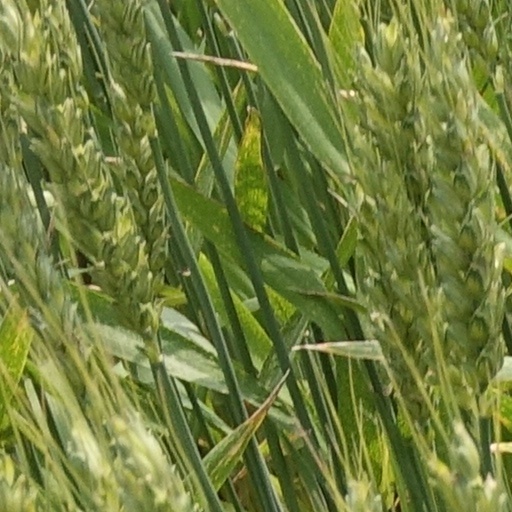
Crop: wheat